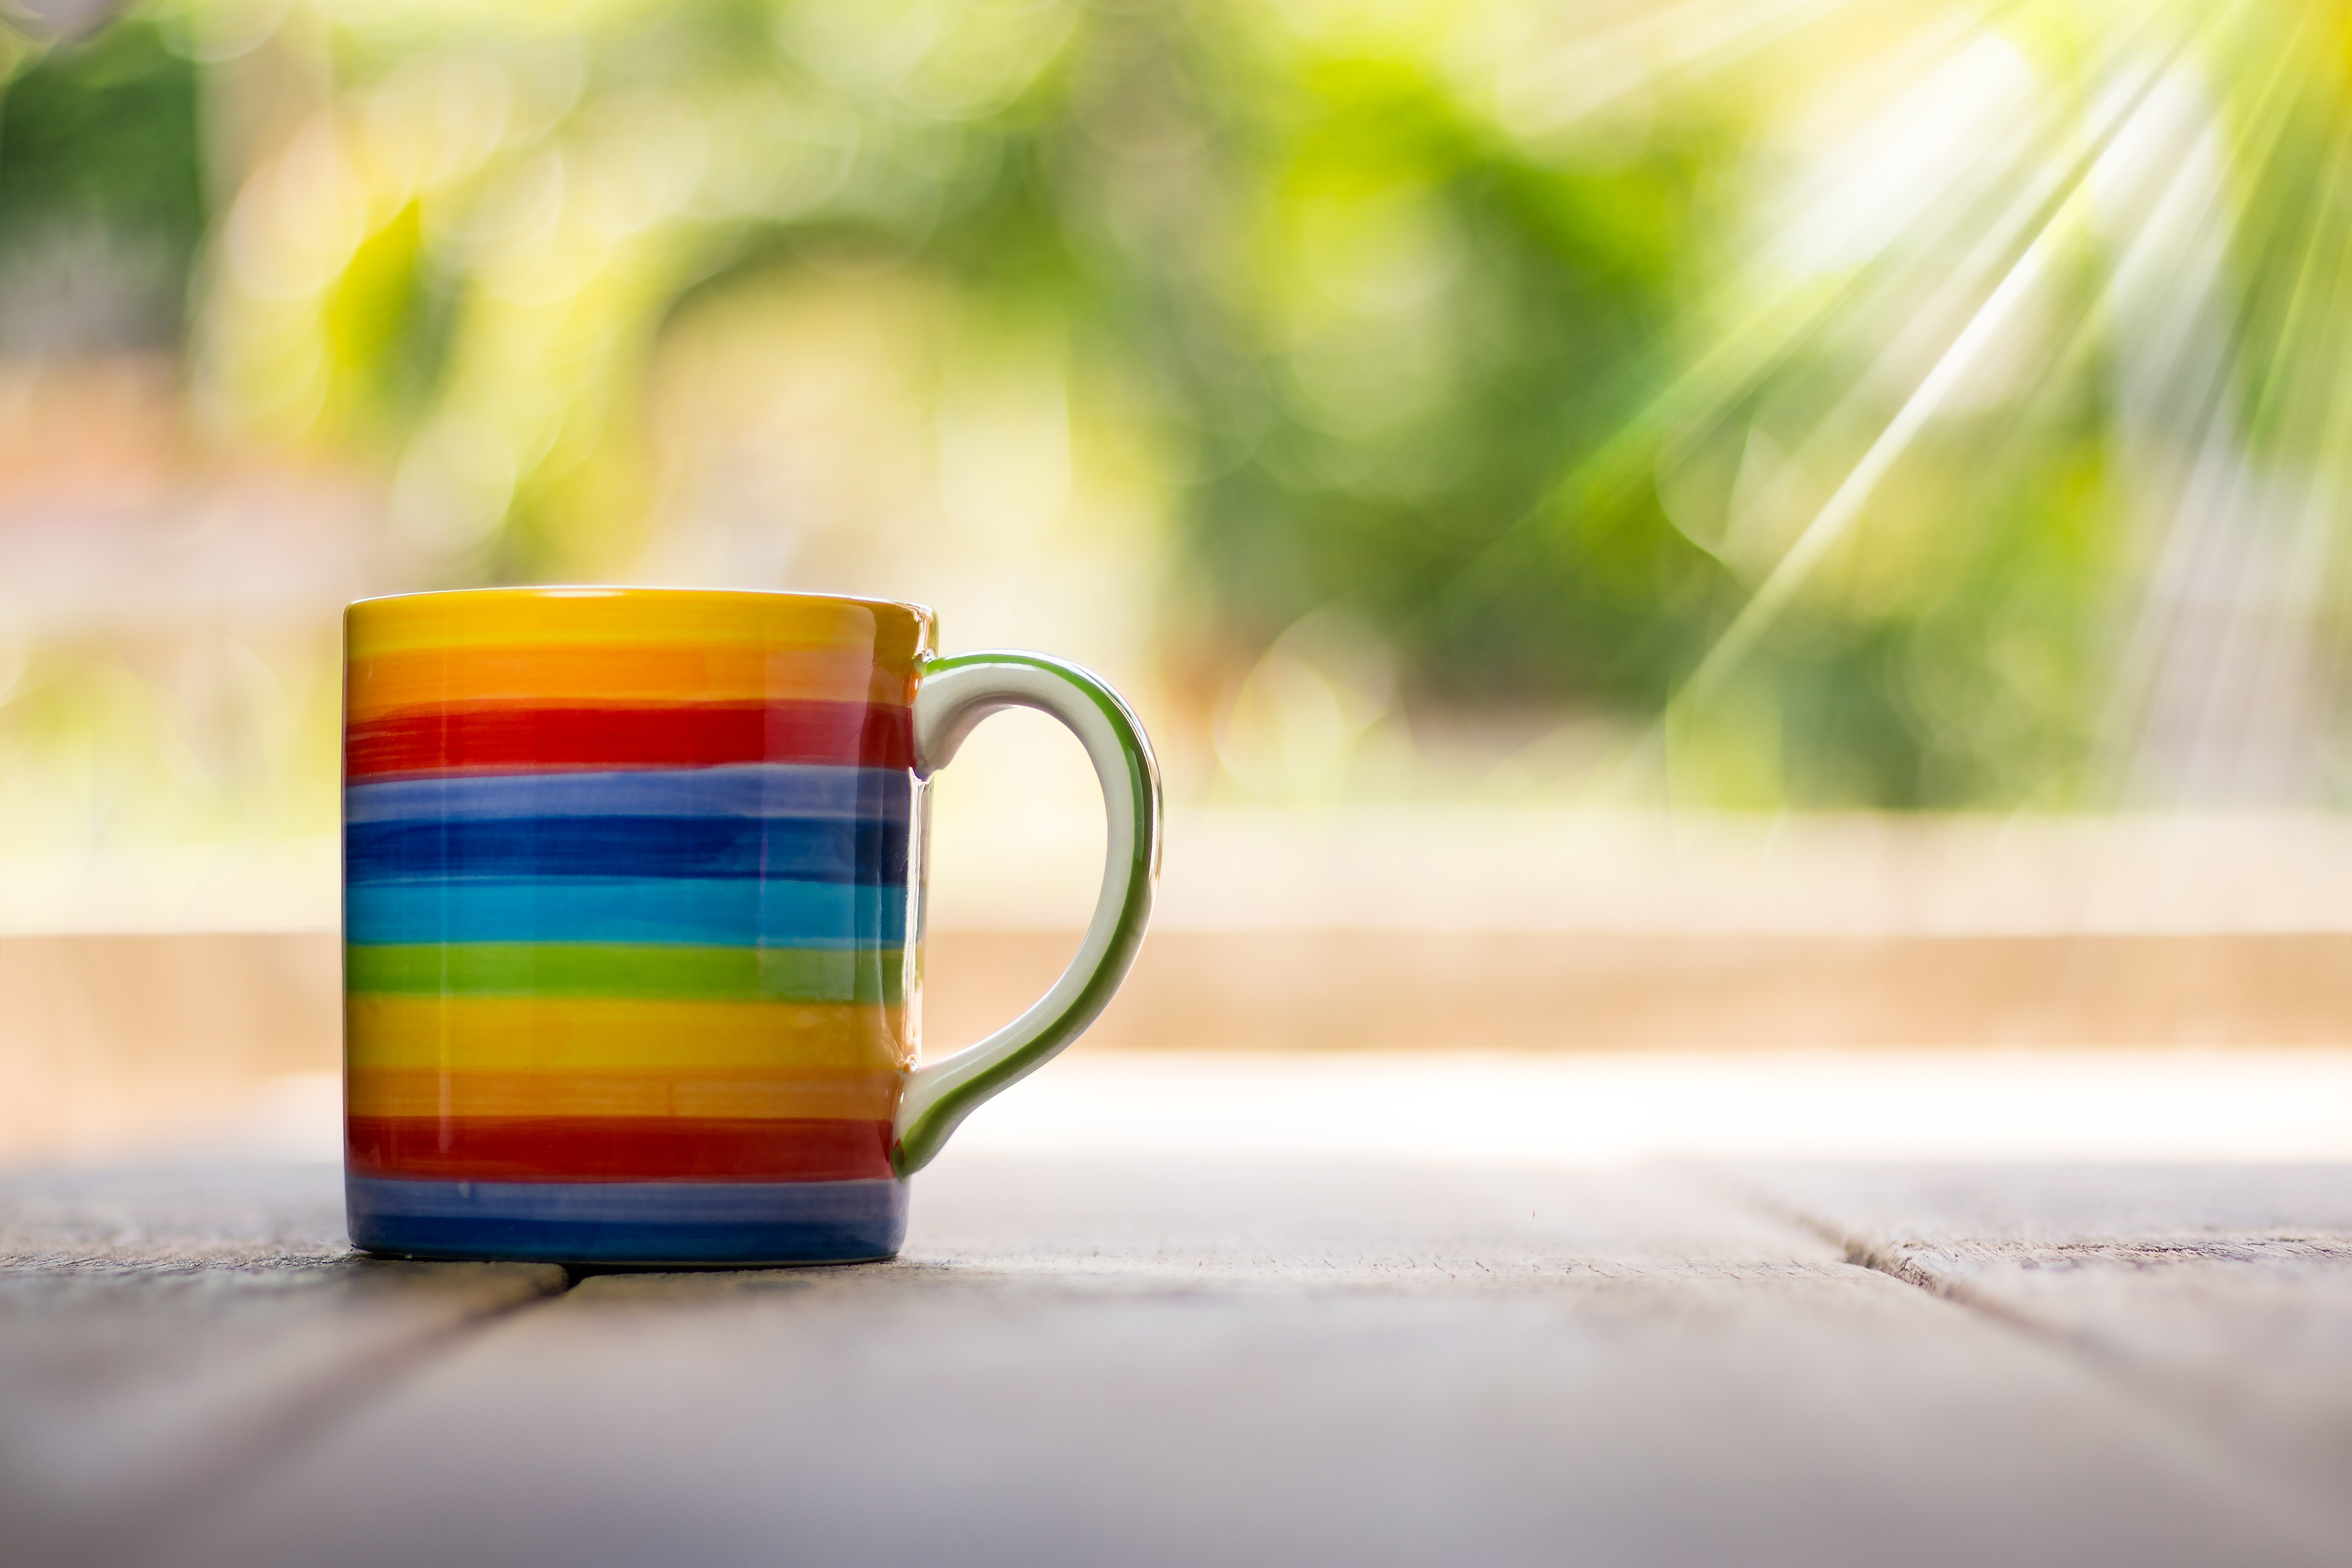
table, liquid, cafe, coffee, light, bokeh, wood, white, vintage, morning, texture, glass, view, cup, food, green, red, color, space, fresh, brown, drink, empty, yellow, closeup, ray of light, rainbow, one, background, design, glasses, wooden, top